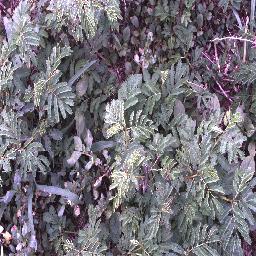
Label: negative